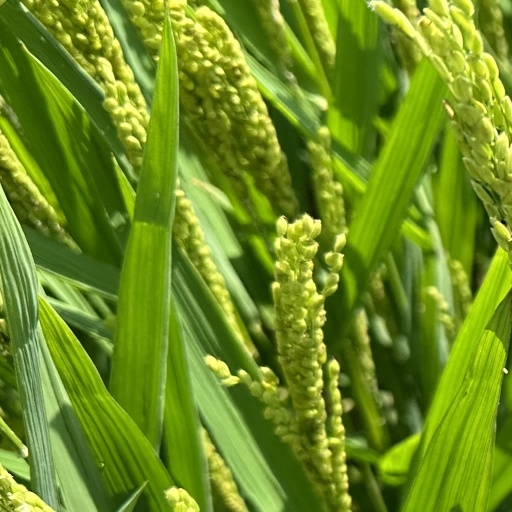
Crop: rice